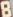
Number: 8